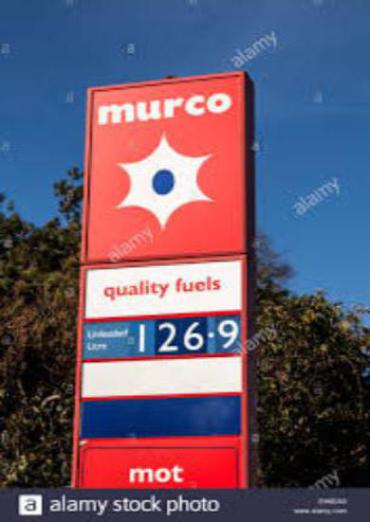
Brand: murco-2
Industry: Electronic